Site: brandenburg
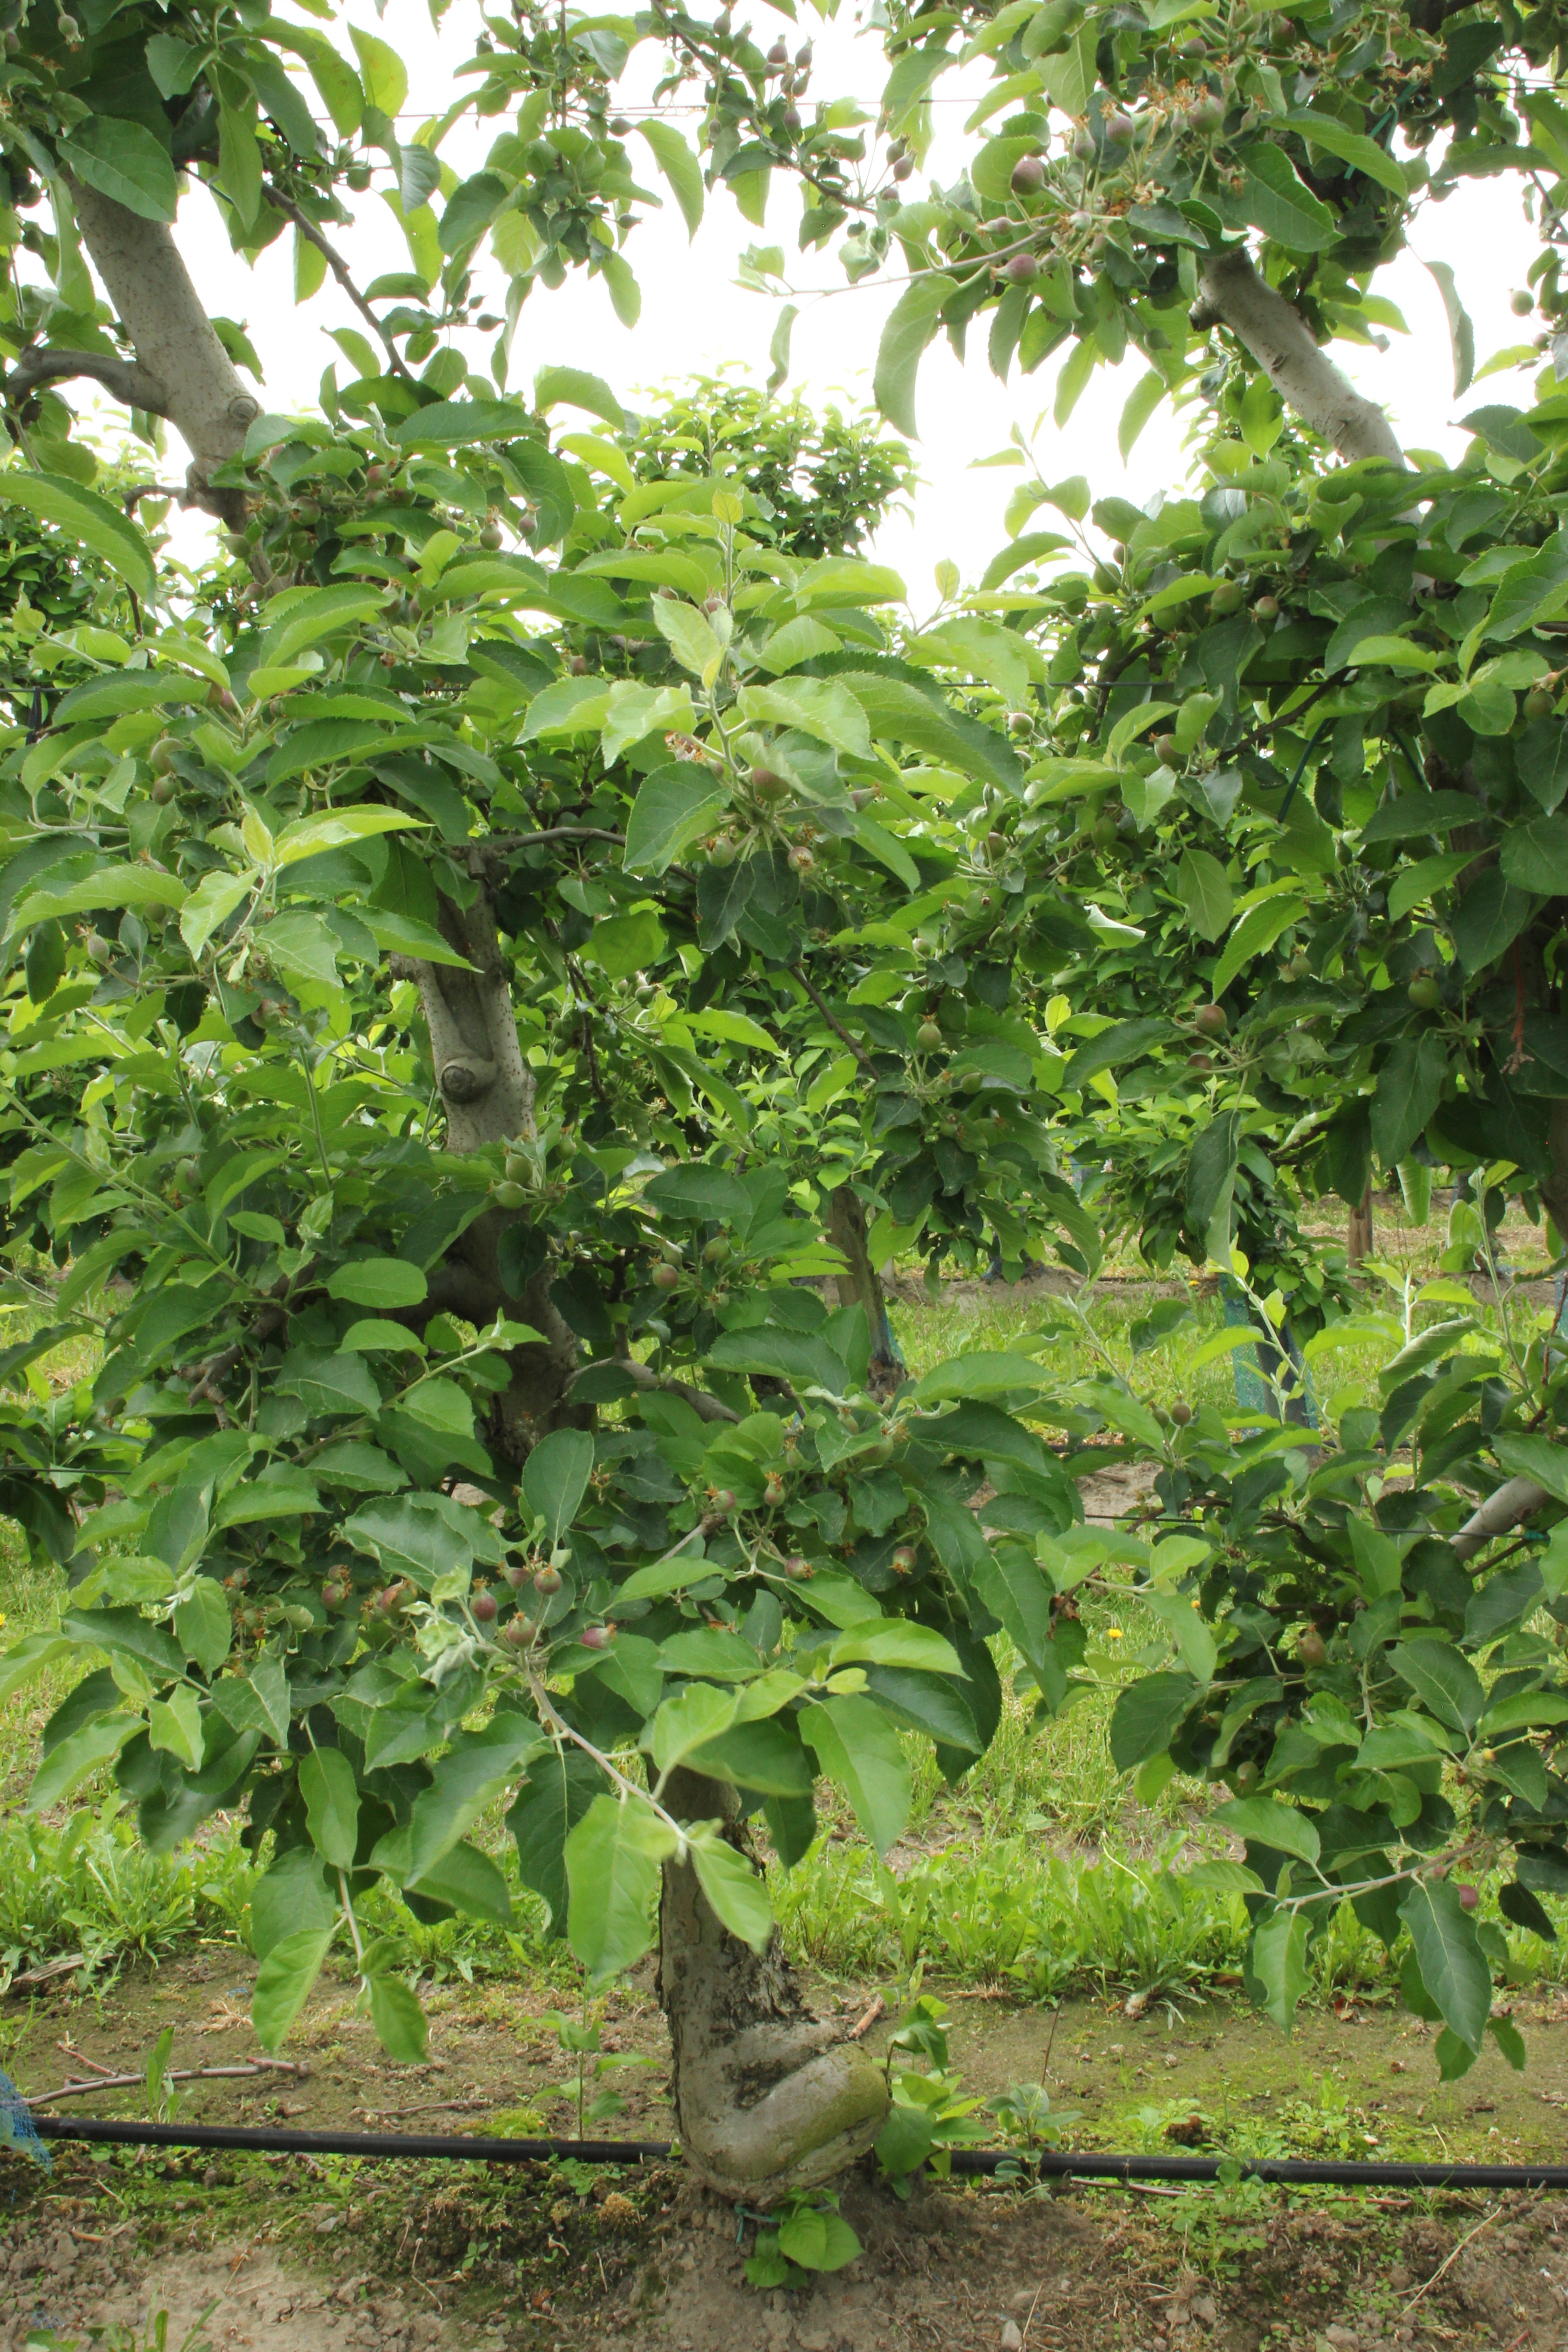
Growth stage (BBCH 72): Development of fruit